Latium adiectum

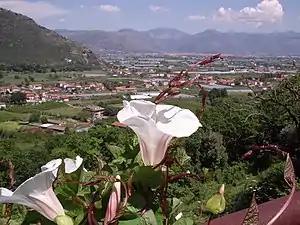
View of Fondi, ancient Fundi, at the foot of the Monti Aurunci in "Latium adjectum". The flat country is reclaimed marshland, similar to but not part of the Agro Pontino. It is now called the South Pontino. The Via Appia went through this region on its way south to Campania, which is located beyond the mountains seen in the distance.

Latium adiectum or Latium adjectum (Latin for "Attached" or "Extended Latium") or Latium Novum ("New Latium") was a region of Roman Italy between Monte Circeo and the river Garigliano, south of and immediately adjacent to Old Latium and included with it under the Roman Empire.